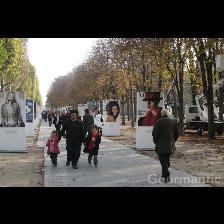
Label: Human